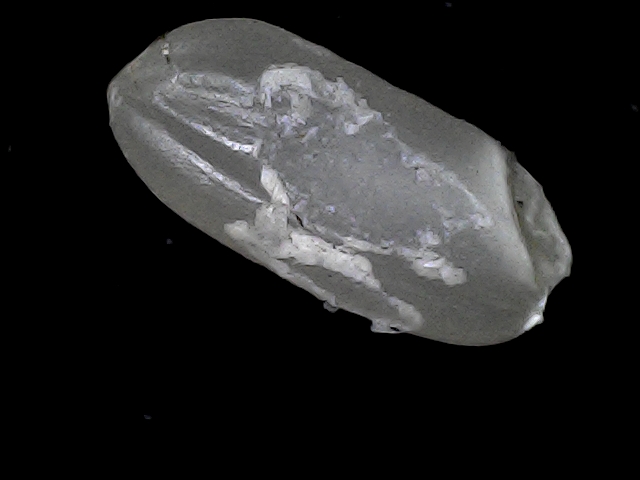
Rice variety: BD52